No. 3 Aircraft Depot RAAF

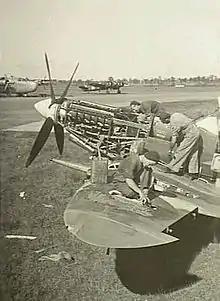
Three men servicing a single-engined military aircraft

No. 3 Aircraft Depot (No. 3 AD) was formed at RAAF Station Amberley, Queensland, on 16 March 1942. It came under the control of No. 5 (Maintenance) Group. The depot's first, temporary, commanding officer was Squadron Leader W.H. Nicholson. On establishment, No. 3 AD's main purpose was the assembly and despatch of combat aircraft manufactured in the United States. In its first six weeks of operation, it assembled 123 Bell P-39 Airacobra fighters and a dozen Martin B-26 Marauder medium bombers. The depot was also responsible for the inspection of RAAF CAC Wirraways and Lockheed Hudsons. A further role was salvaging damaged aircraft from units in the local area, and despatching them to No. 5 Aircraft Depot at RAAF Station Wagga, New South Wales, for repair.